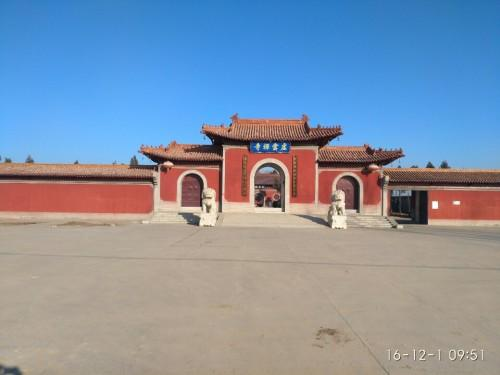
地标名称：虚云禅寺
所在城市：保定市·望都县